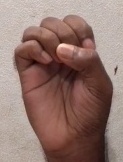
ASL sign: E